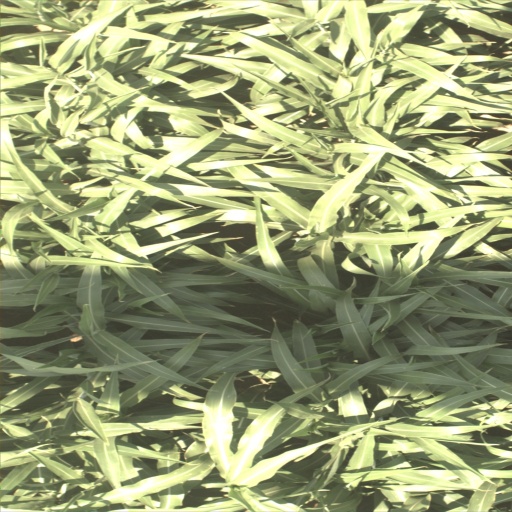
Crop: sorghum